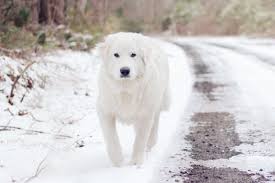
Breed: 225-n000073-Great_Pyrenees